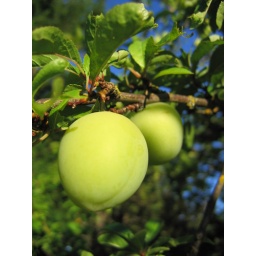
These are on the golden plum tree in our backyard. I swear there are more plums than tree this year ;)